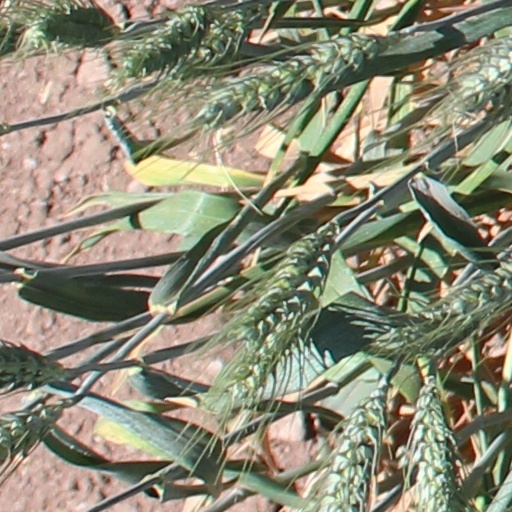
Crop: wheat